Wignacourt Arch

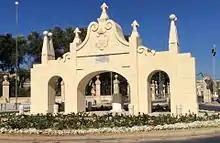
Birkirkara-facing side of the replica arch

The aqueduct was carried through underground pipes or over a series of stone arches where there were depressions in the ground level. To commemorate the construction of the aqueduct, the Wignacourt Arch was constructed at an area where the aqueduct crossed the road leading from Valletta to Mdina. The Baroque archway had a large arch in the centre, and a smaller arch on either side. It was decorated with three fleurs-de-lis, a relief of Wignacourt's coat of arms, and two marble plaques with Latin inscriptions. The plaque on the side facing Santa Venera read: